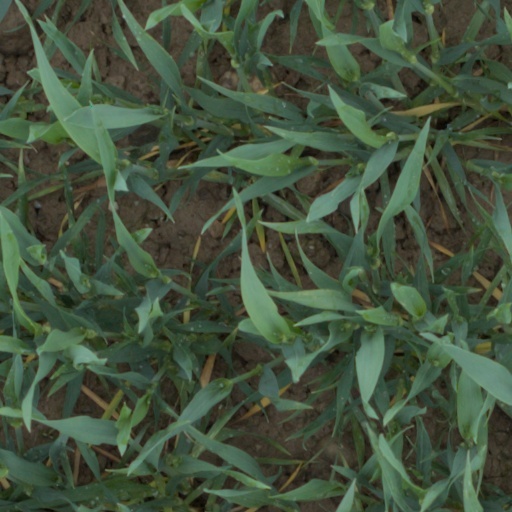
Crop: wheat